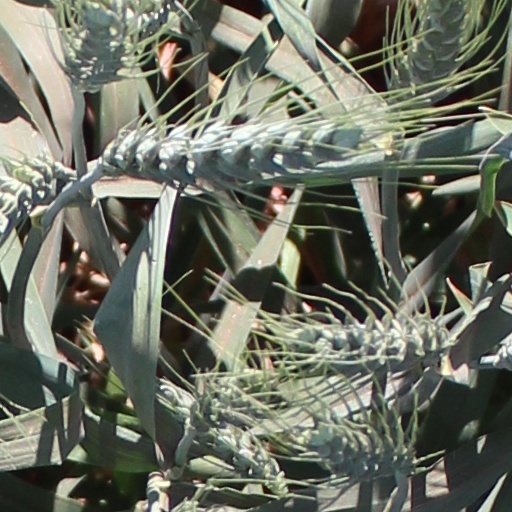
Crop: wheat